Hans Guido Mutke

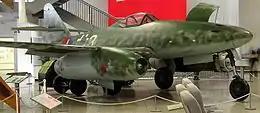
Hans Guido Mutke's Me 262A-1a 500 071 on display at the Deutsches Museum

Hans Guido Mutke (25 March 1921 – 8 April 2004) was a fighter pilot for the German Luftwaffe during World War II. He was born in Neisse, Upper Silesia (now Nysa, Poland).